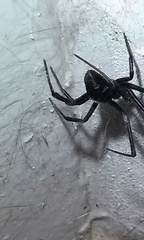
Species: Lactrodectus_hesperus